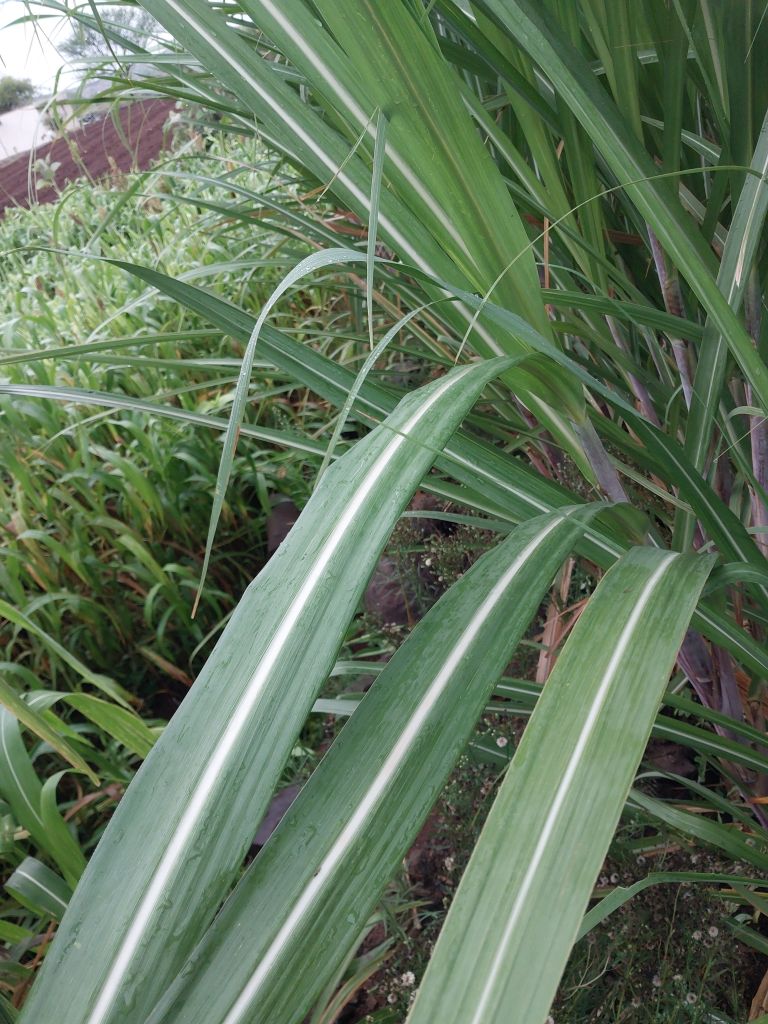
Label: Healthy